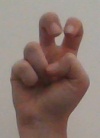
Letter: toot